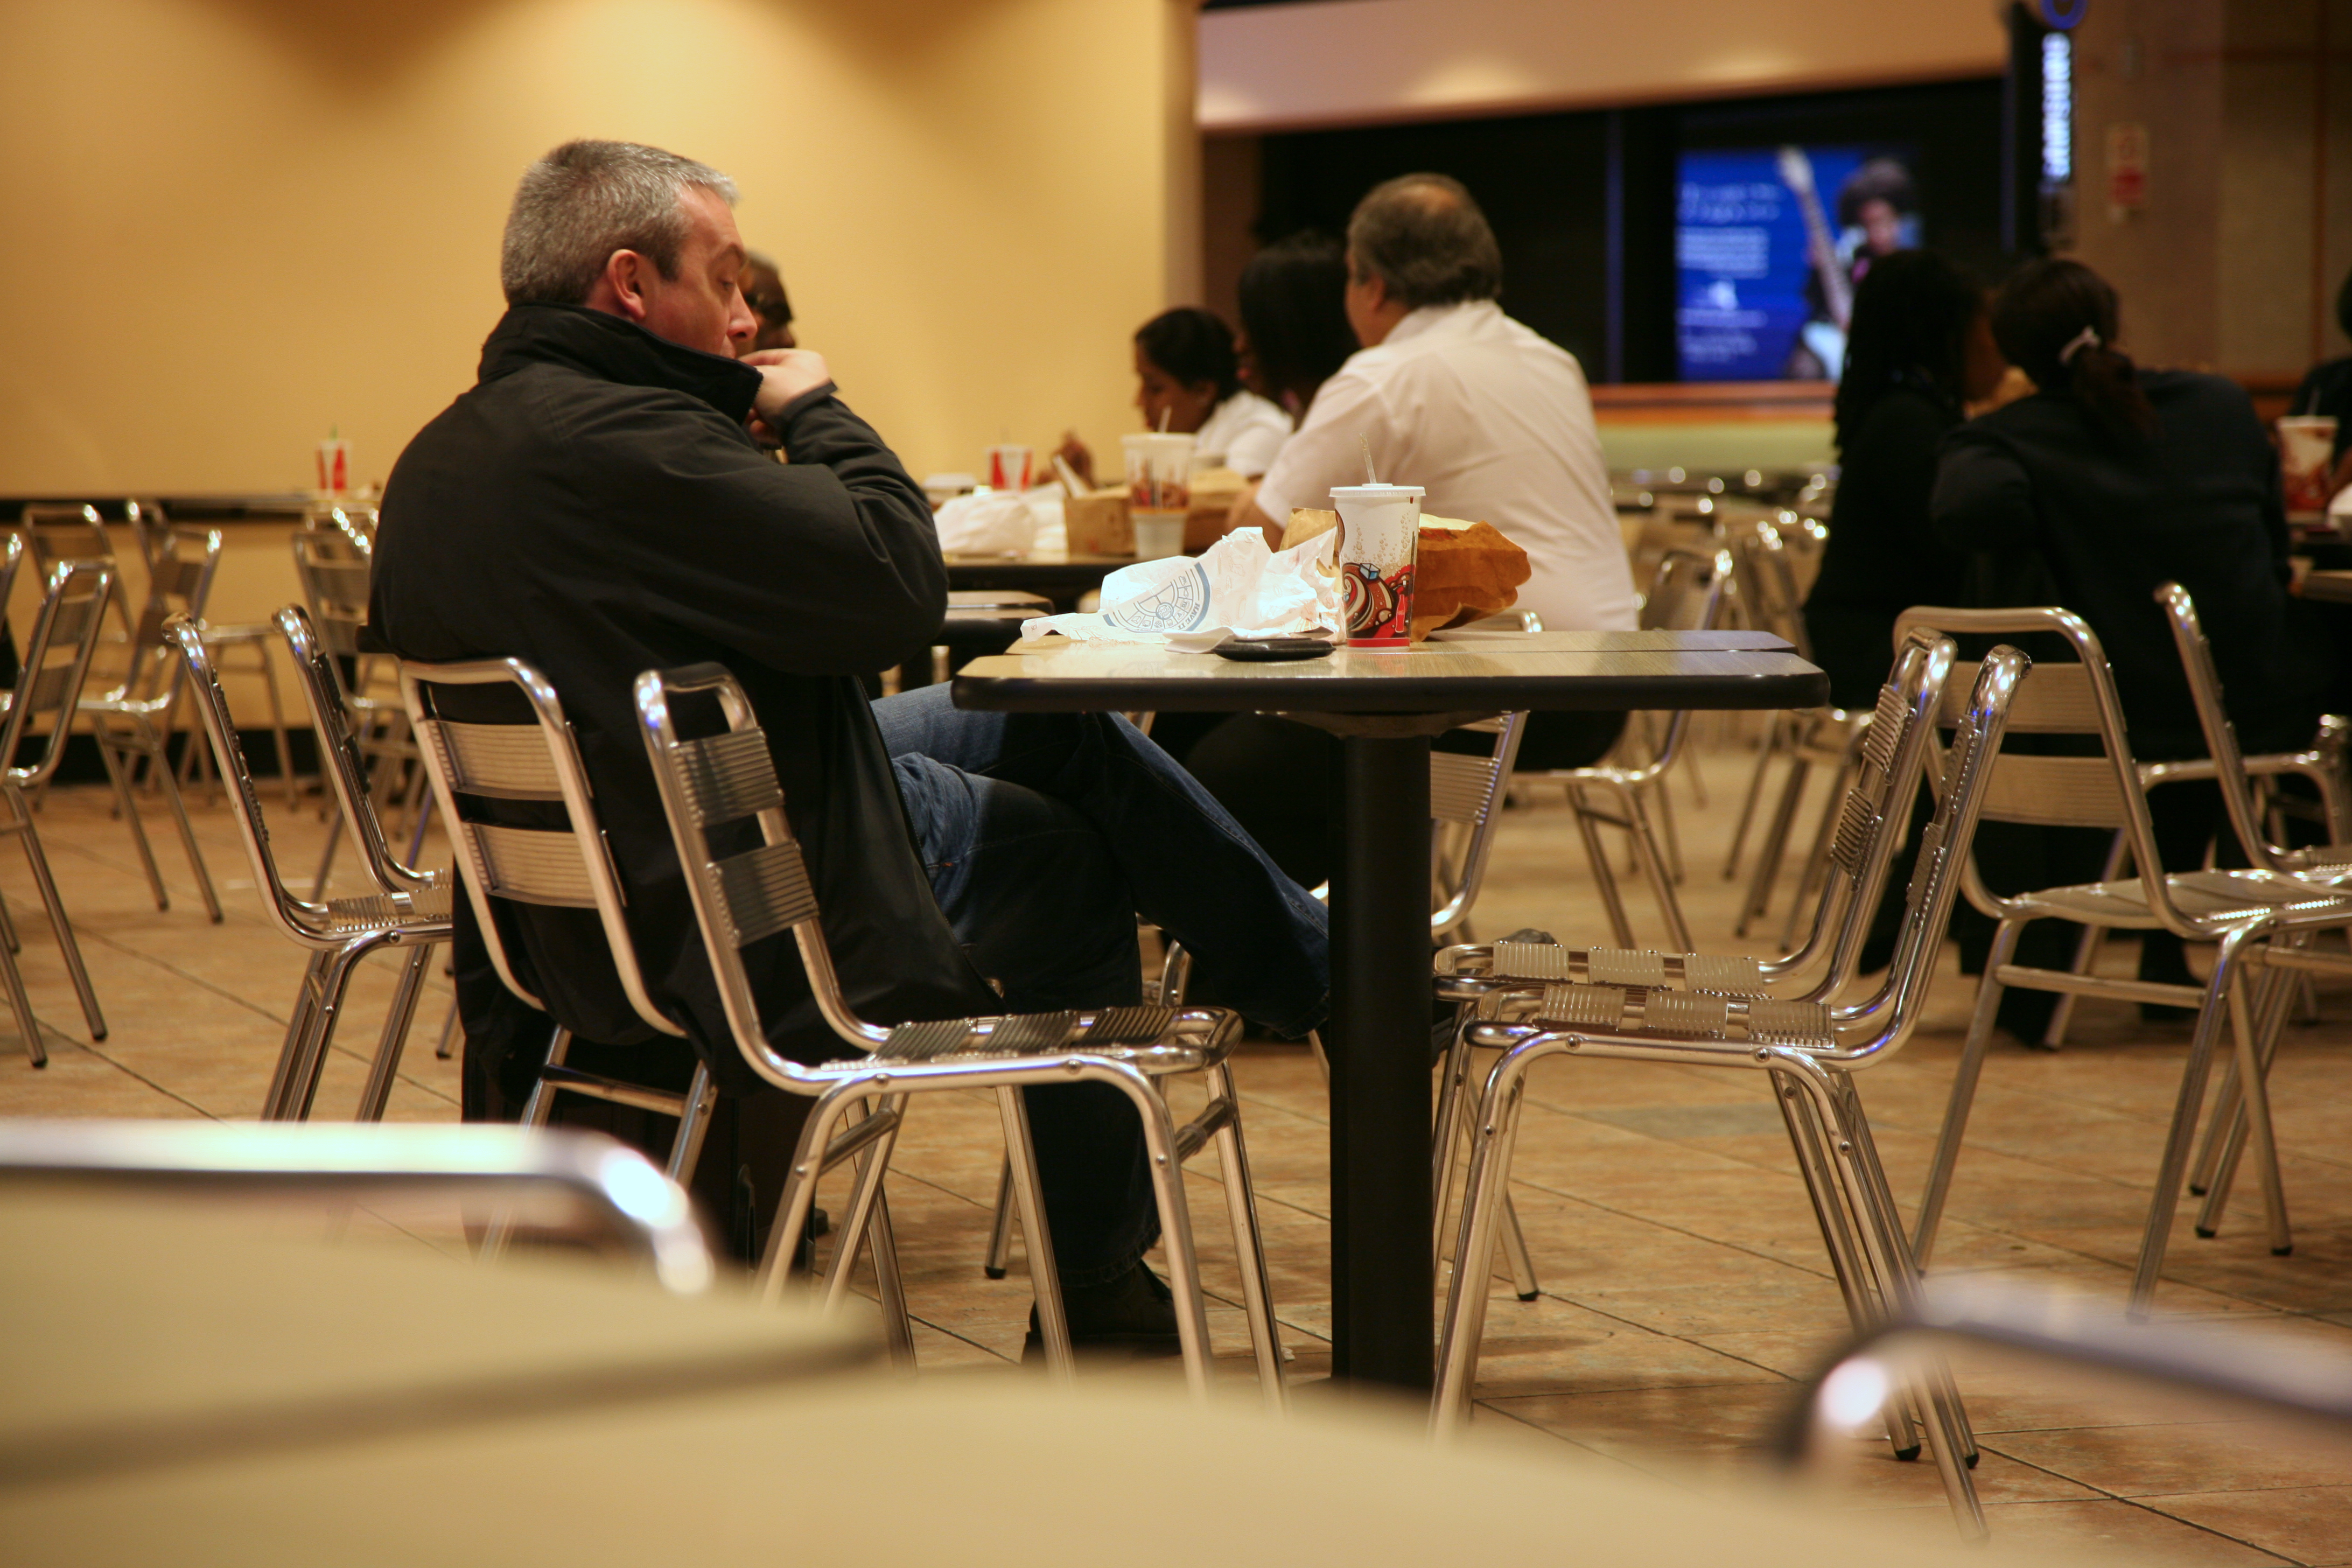
restaurant, airport, meal, nyc, lunch, newyork, ny, convention, johnfkennedyairport, academic conference